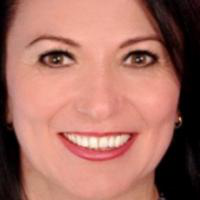
Age group: age 41-55